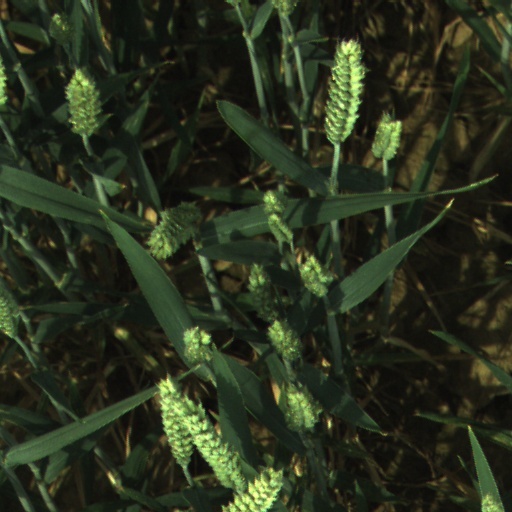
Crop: wheat